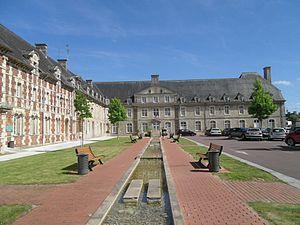
La mairie de Carentan
Carentan-les-Marais, Carentan les Marais jusqu'en 2019, est une commune française située dans le département de la Manche en région Normandie, peuplée de 10 118 habitants.